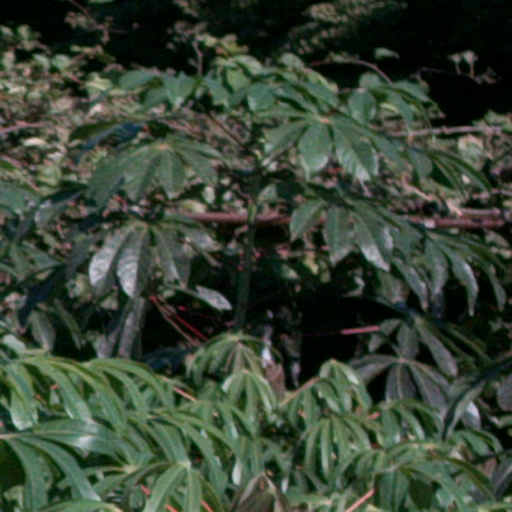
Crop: cassava